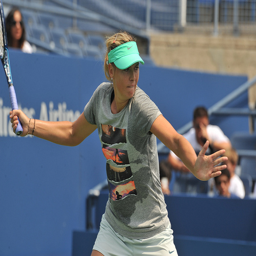
A woman that has a visor and a racquet.
A tennis player winds up to hit the ball back.
A woman rared back with her tennis racquet on a court.
A woman playing tennis preforming a forehand swing.
A female tennis player prepares to take a swing.